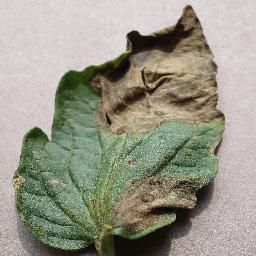
Label: Tomato___Late_blight